Alphonzo E. Bell Jr.

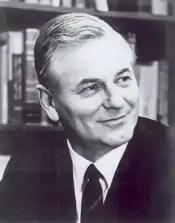
Bell as a congressman

In 1960, Bell was elected as a Republican to the Eighty-seventh Congress, and won re-election to the seven succeeding Congresses, serving from January 3, 1961 – January 3, 1977.